Love and Learn (1947 film)

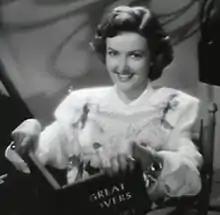
Martha Vickers in "Love and Learn"

Love and Learn is a 1947 American comedy film directed by Frederick de Cordova and written by Eugene Conrad, I. A. L. Diamond and Francis Swann (from a story by Harry Sauber). It stars Jack Carson, Robert Hutton, Martha Vickers, Janis Paige and Otto Kruger. The film was released by Warner Bros. on May 2, 1947.